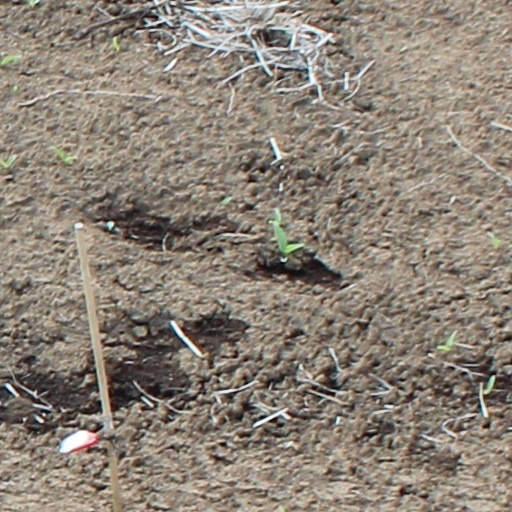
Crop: wheat